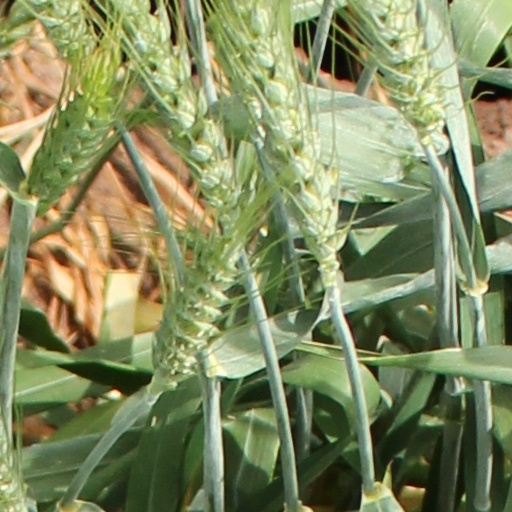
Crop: wheat